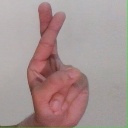
अक्षर: र